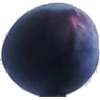
Label: Plum 3